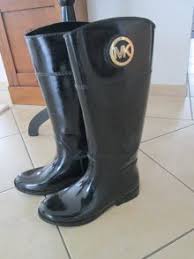
Waste category: shoes